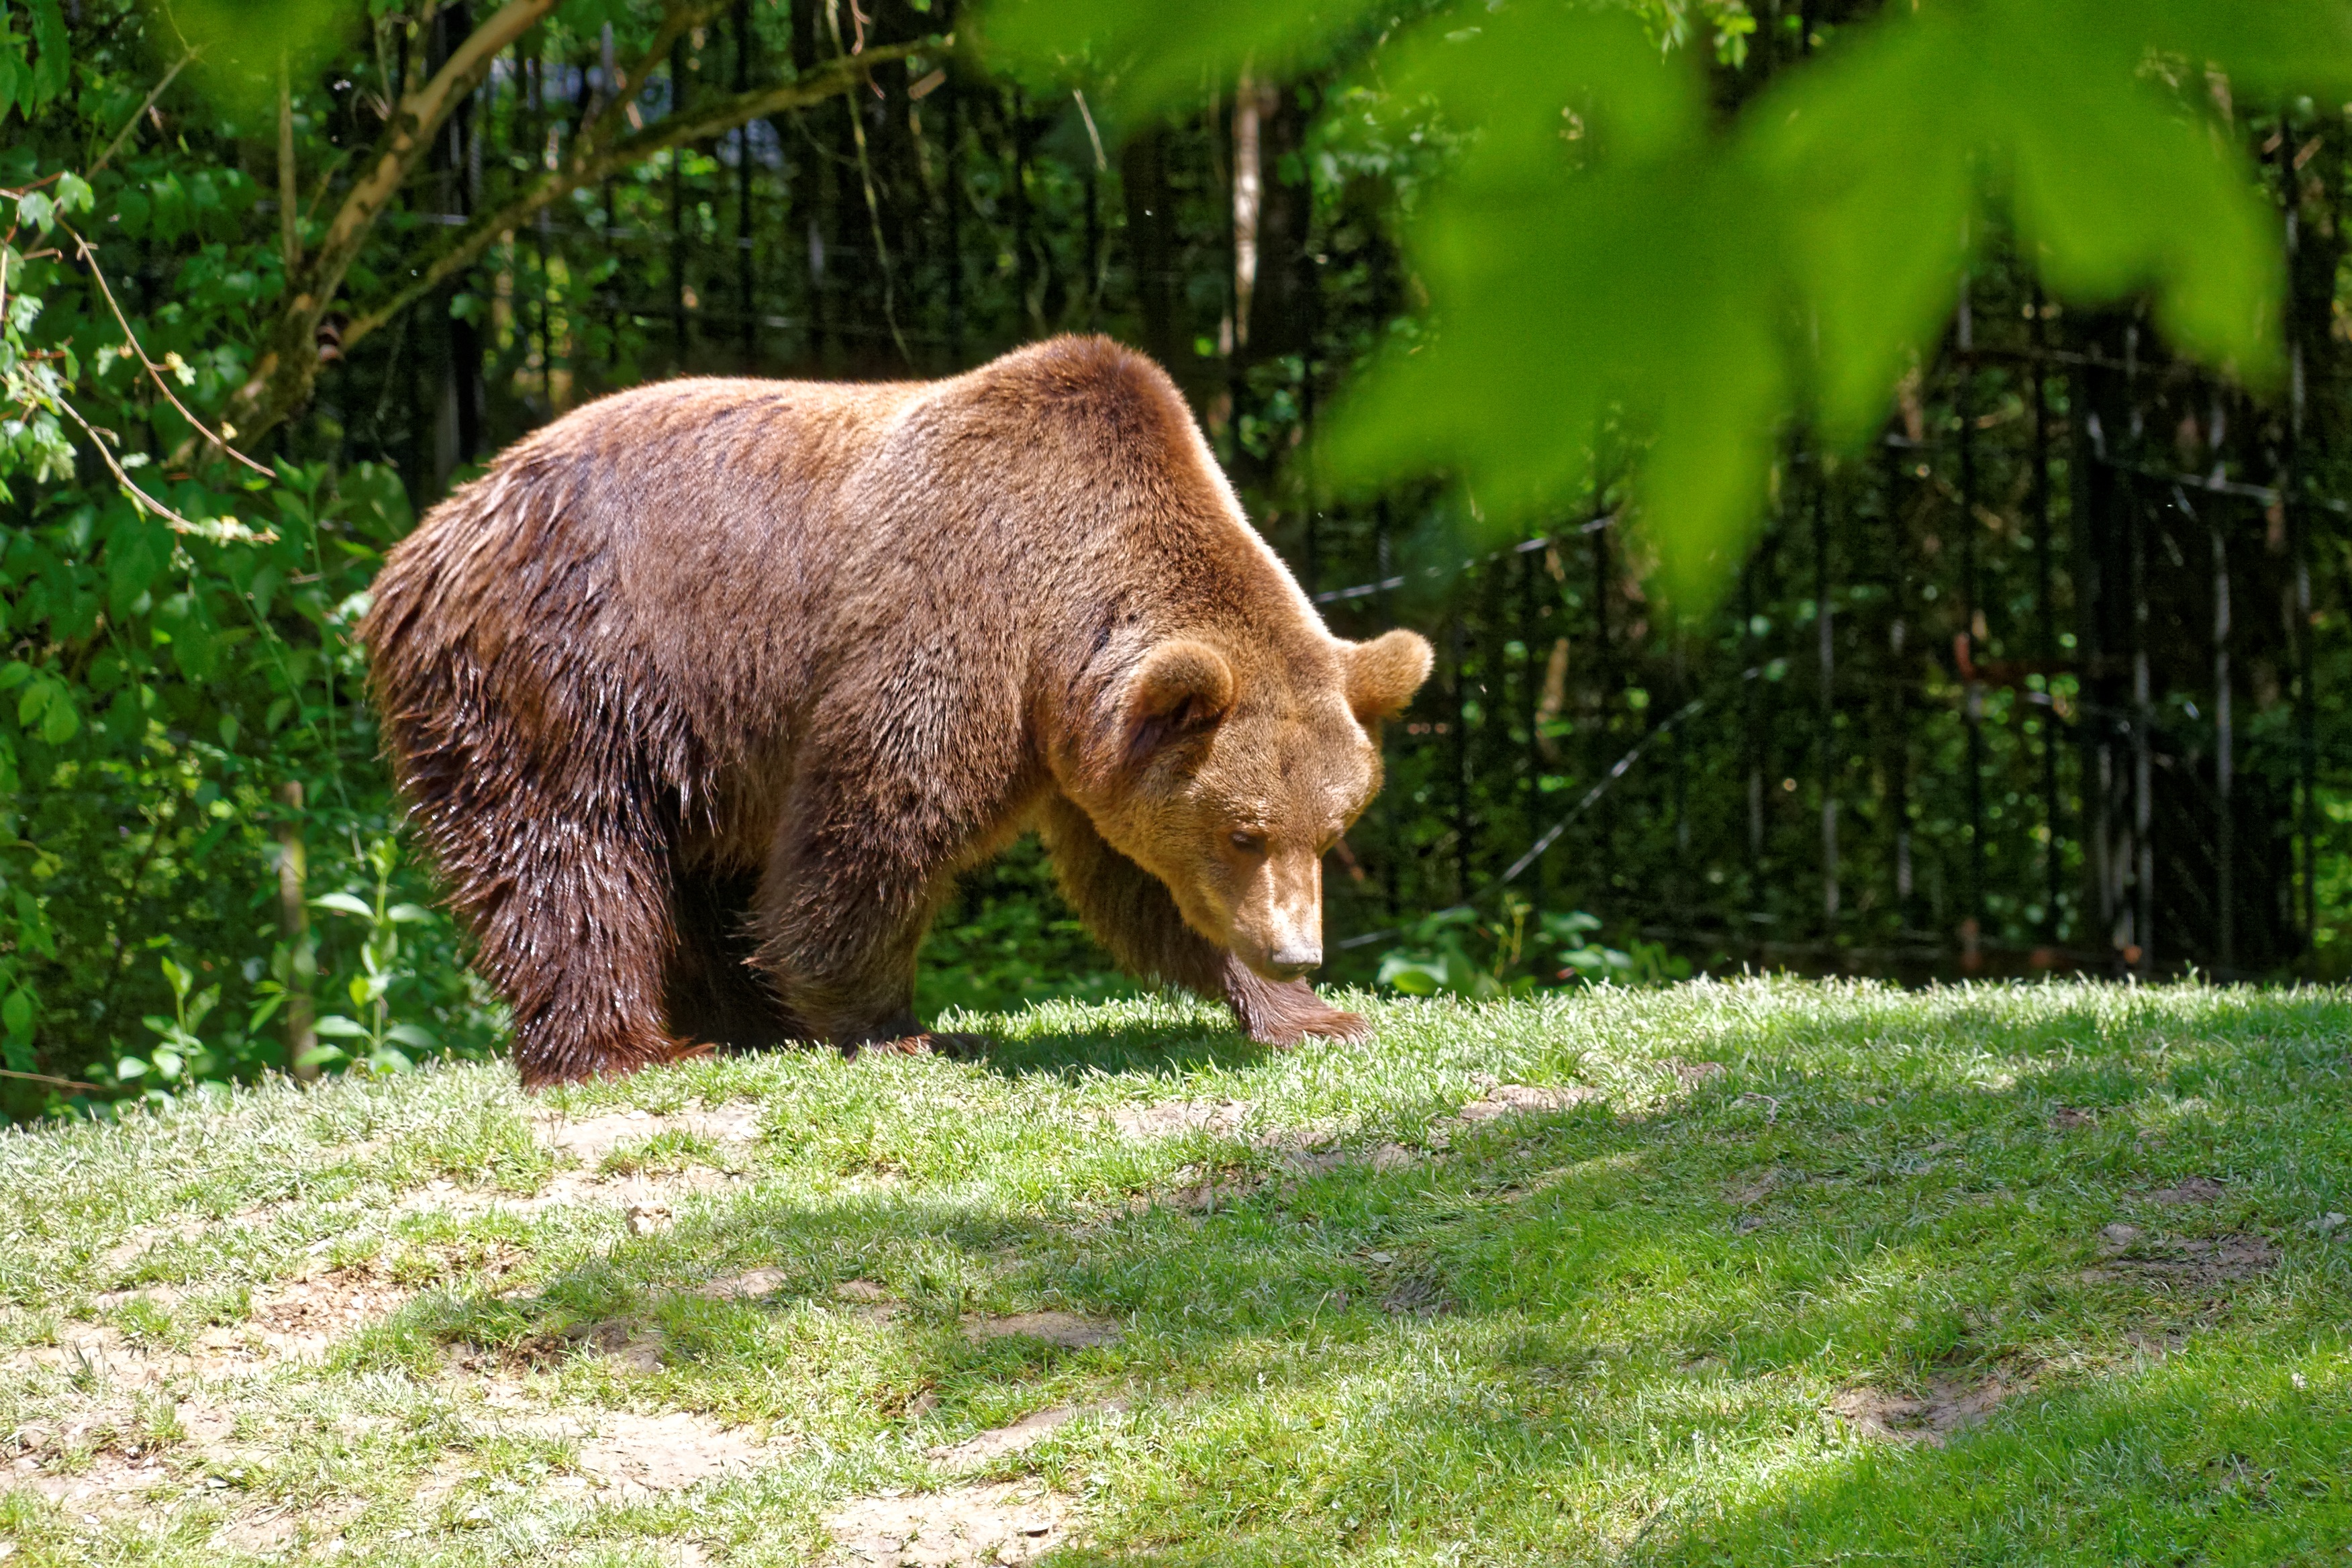
wilderness, bear, wildlife, wild, zoo, mammal, fauna, brown bear, wild animal, animals, furry, vertebrate, animal world, wildlife park, grizzly bear